Sassangy

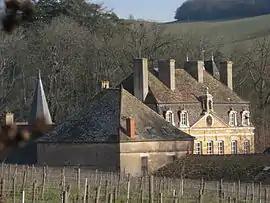
Chateau

Sassangy is a commune in the Saône-et-Loire department in the region of Bourgogne-Franche-Comté in eastern France.